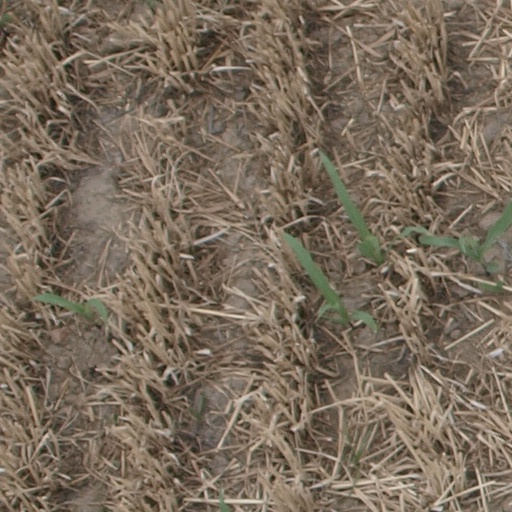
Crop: maize; corn